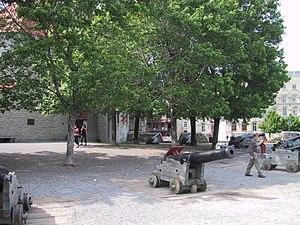
La Batterie royale est une batterie érigée en 1691 sur la rive nord du fleuve Saint-Laurent, près de la place Royale, à Québec. Sa construction s'inscrit dans un vaste chantier de fortification de la ville commandé immédiatement après la levée du siège de 1690.